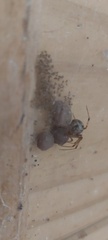
Species: Parasteatoda_tepidariorum